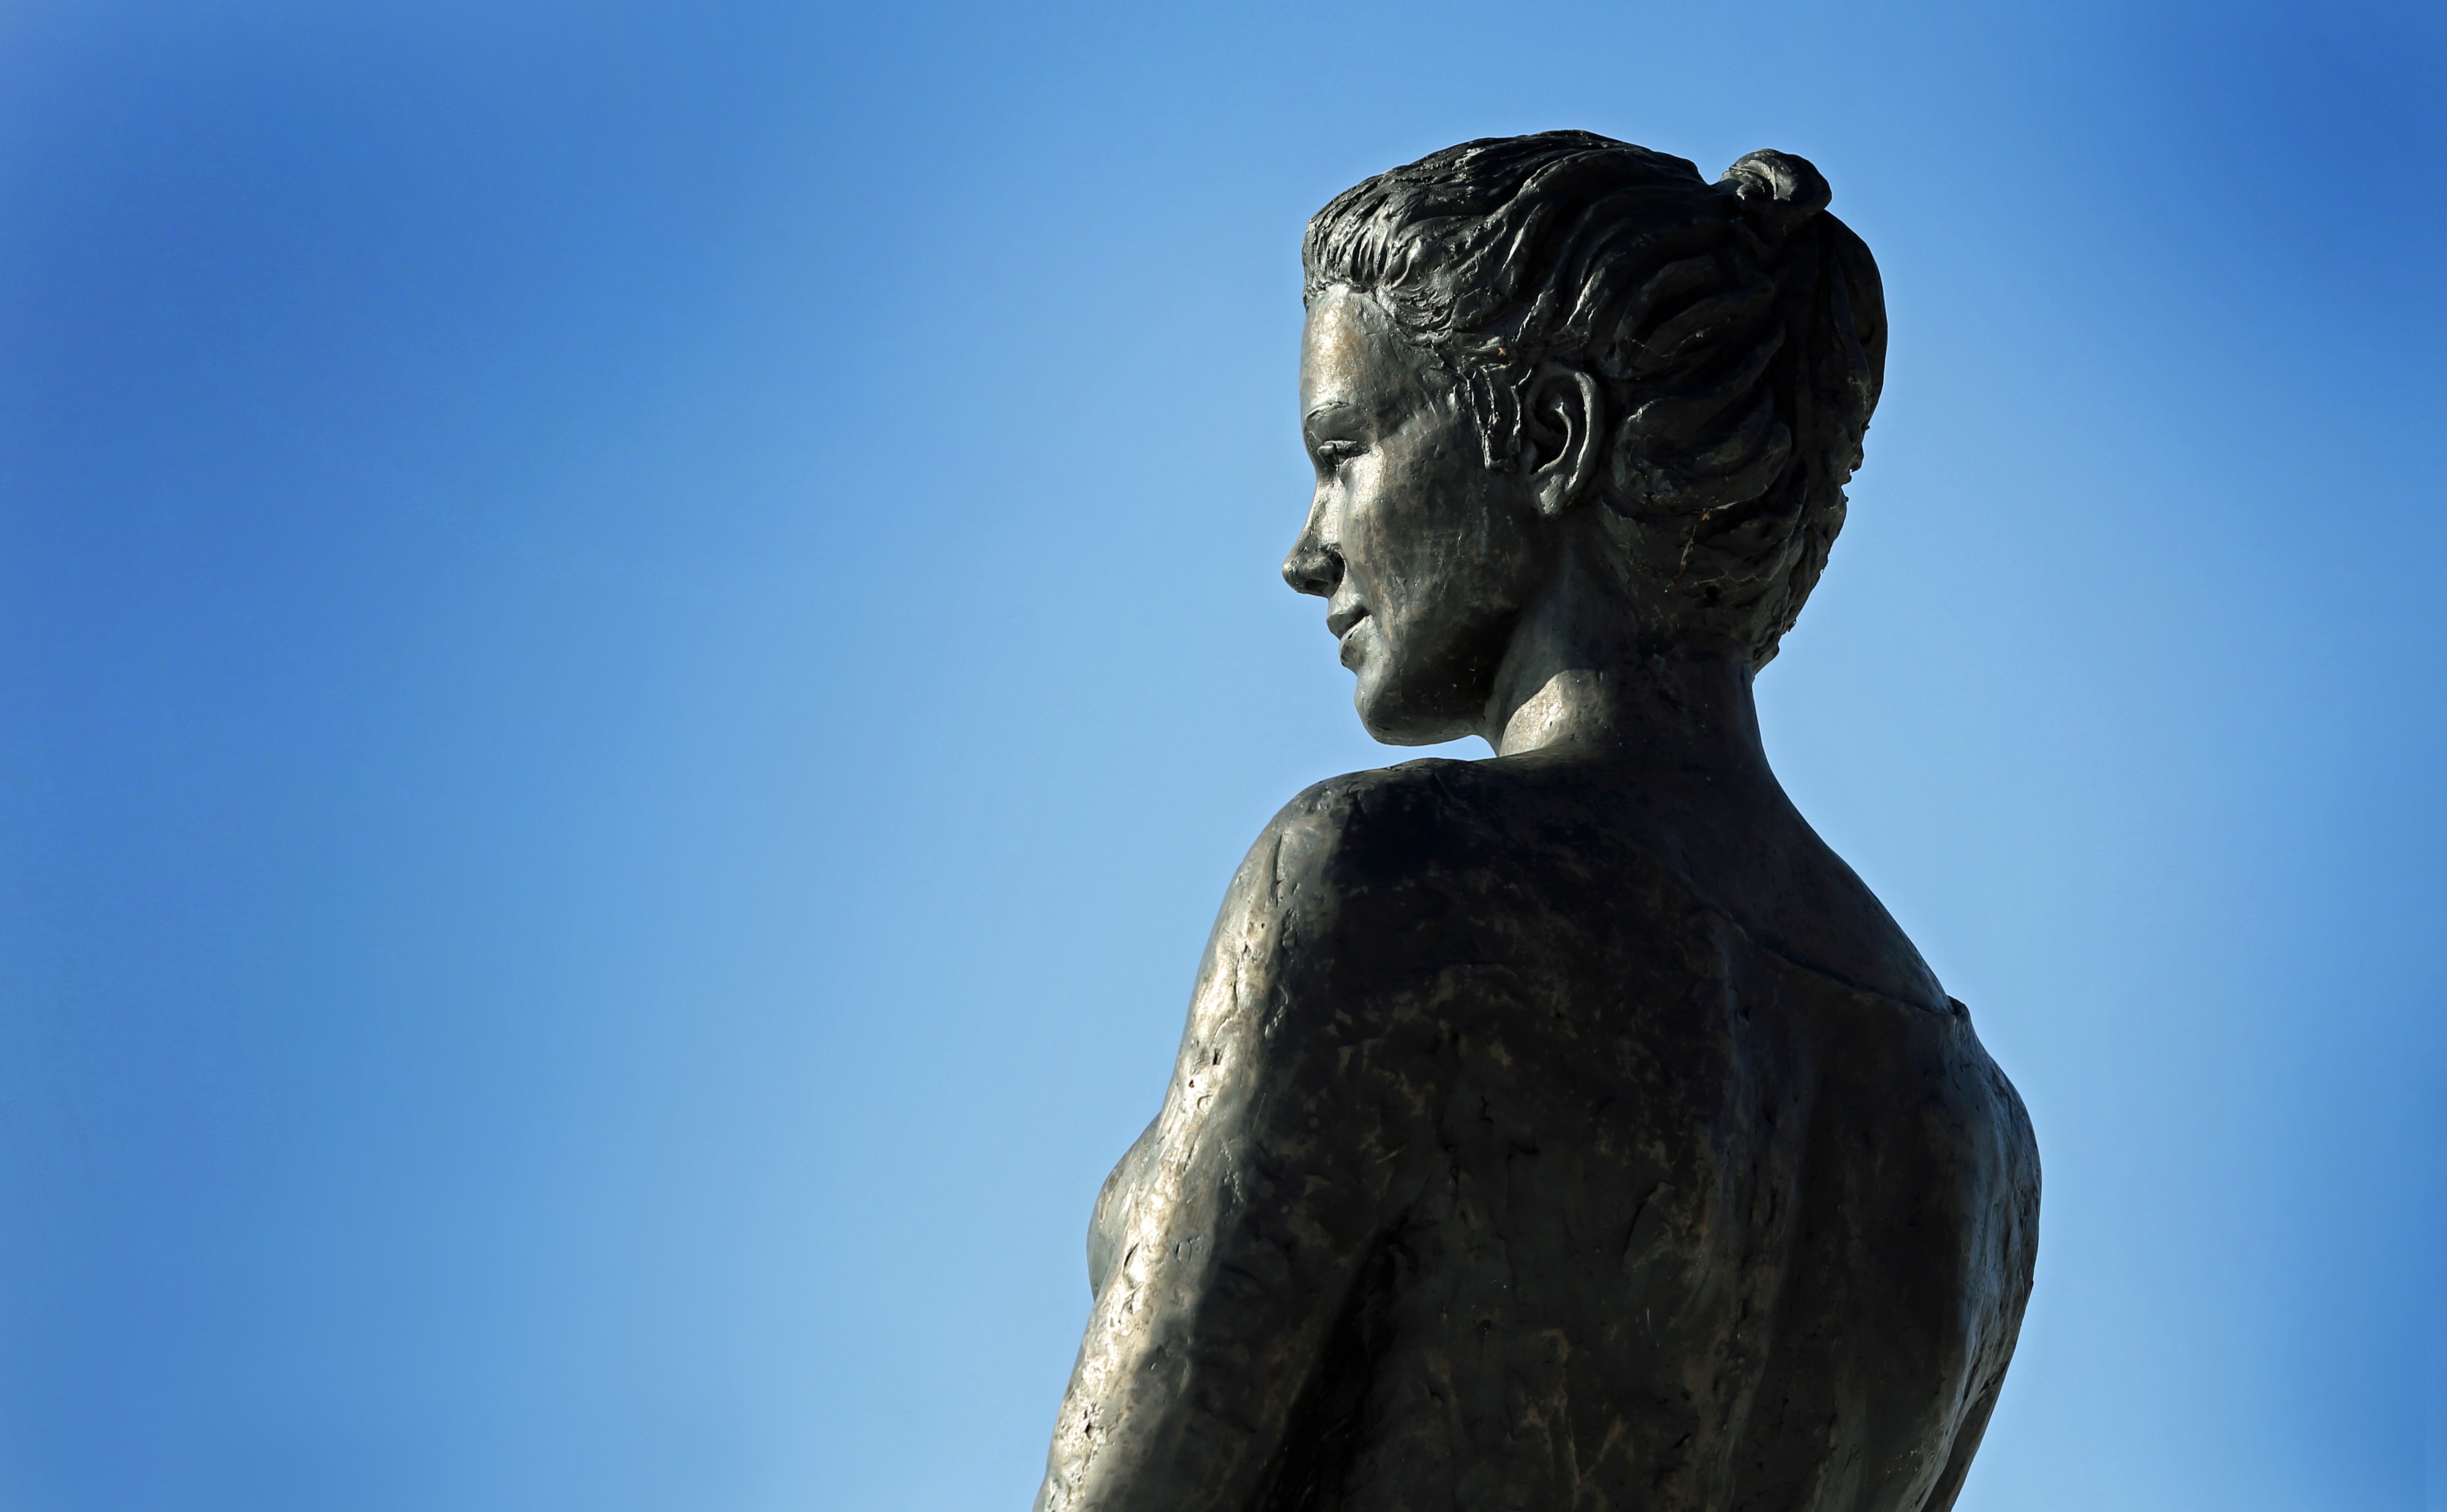
sky, woman, monument, statue, metal, blue, artwork, deco, face, sculpture, art, figure, temple, head, bronze, body, back light, metalworking, sheet metal figure, bronefigur